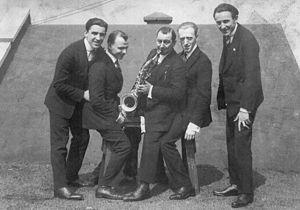
Le saxophone ténor est membre du registre medium de la famille des saxophones. Cet instrument est en si, mais peut aussi exister en ut. Dans ce cas, l'instrument s'appelle le saxophone C-mélody. C'est l'instrument qui est considéré comme l'emblème typique du jazz.